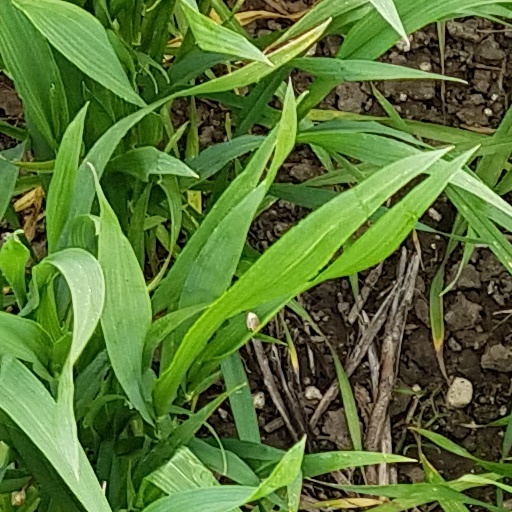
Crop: wheat